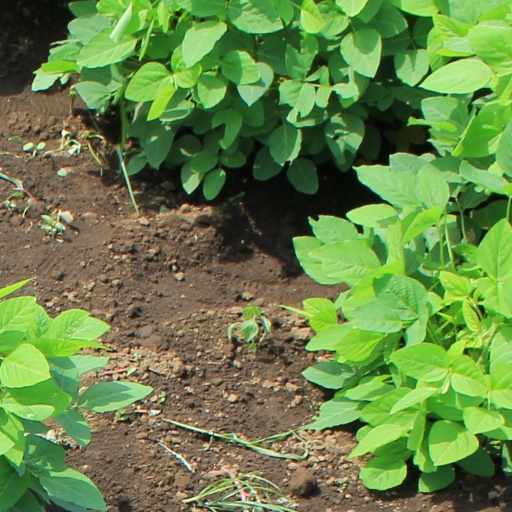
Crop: soybean